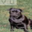
Label: dog